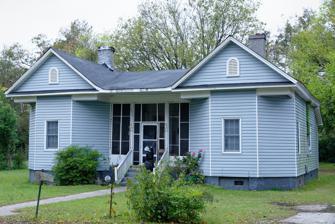
Building: Edmund H. Deas House
Country: United States of America
Year built: 1890
Historic house in South Carolina, United States United States historic place Edmund H. Deas House U.S. National Register of Historic Places Show map of South Carolina Show map of the United States Location 229 Avenue E, Darlington, South Carolina Coordinates 34°17′44″N 79°51′46″W / 34.29556°N 79.86278°W / 34.29556; -79.86278 Area less than one acre Built 1890 ( 1890 ) Architectural style Stick/Eastlake MPS City of Darlington MRA NRHP reference No. 88000045 Added to NRHP February 10, 1988 Edmund H. Deas House is a historic house located at 229 Avenue E in Darlington , Darlington County, South Carolina . Description and history It was built about 1890, and is a one-story, frame Eastlake movement -influenced vernacular cottage. It has shiplap siding and a hip and gable roof with bracketed cornices and pedimented gables. It also has projecting polygonal bays with a single window in each face. It was the home of African-American politician Edmund H. Deas, who served as county chairman of the Republican Party in 1884 and 1888. He was also a South Carolina delegate to the Republican National Conventions of 1888 , 1896 , 1900 , and 1908 . It was listed on the National Register of Historic Places on February 10, 1988. References